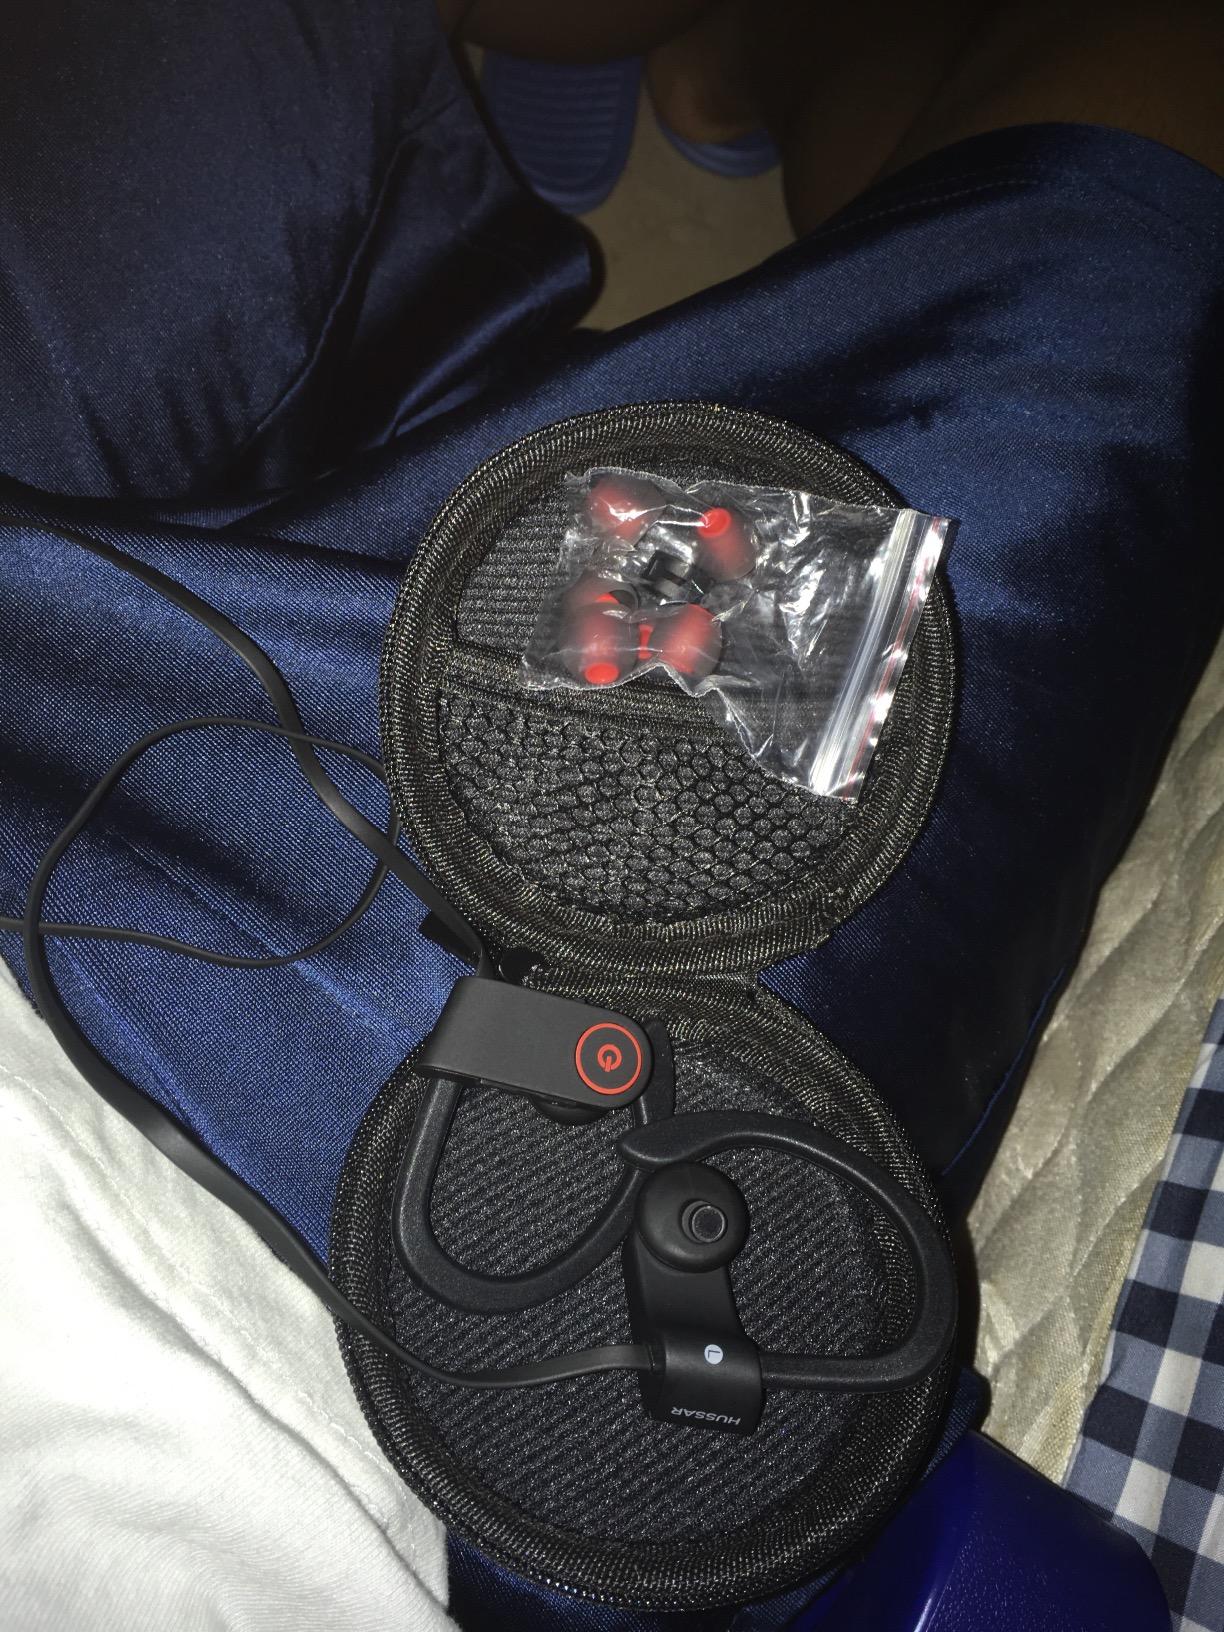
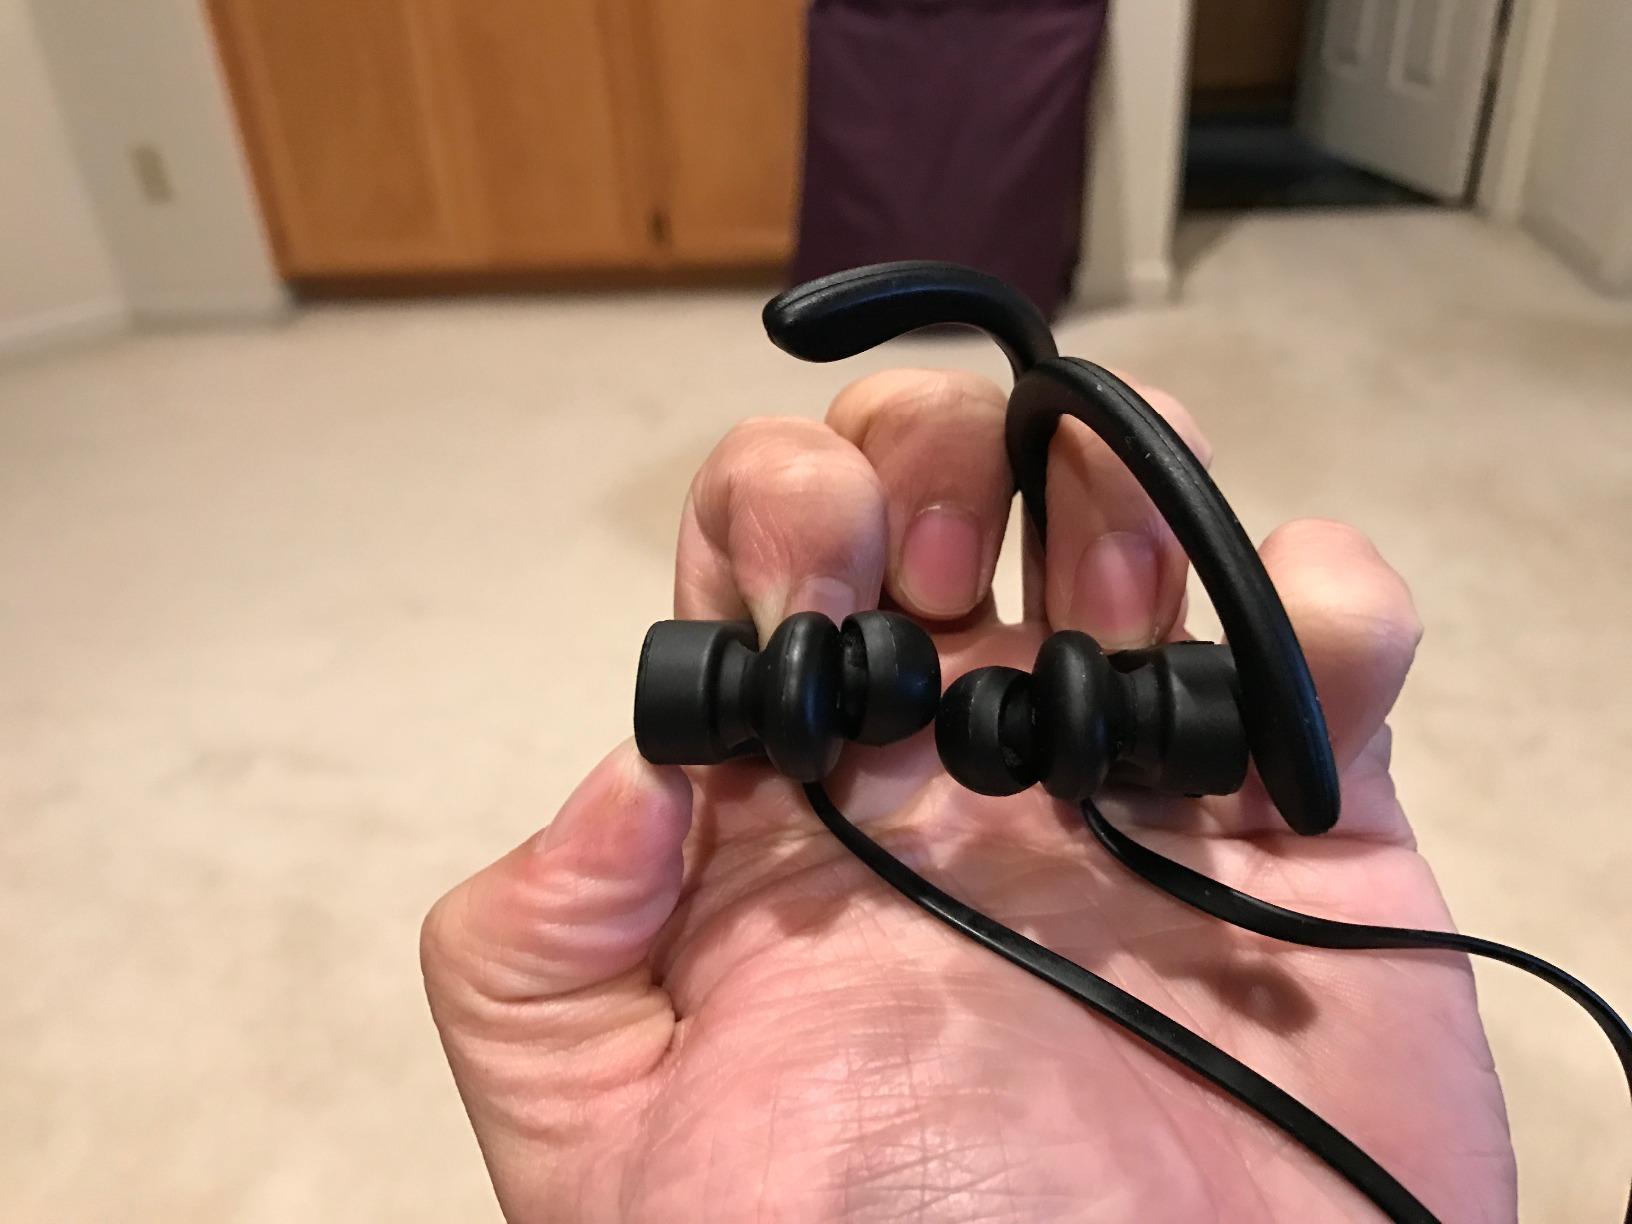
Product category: headphones
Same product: yes